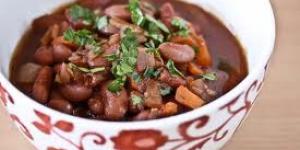
habas estofadas